Teresa Ansúrez

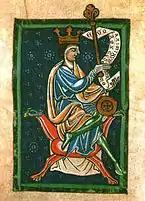
Teresa's son Ramiro III of León

Teresa Ansúrez (died in 997) was the Queen consort of King Sancho I of León, and because of that, she is also known as Teresa of Leon. She was regent of her son in 975-979.